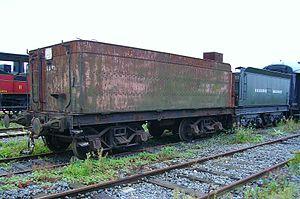
Les tenders 24 A 30 et 18 B 579 au dépôt de Longueville le 16 septembre 2006.
Le musée vivant du chemin de fer, géré par l'Association de jeunes pour l'entretien et la conservation des trains d'autrefois, est situé dans l'ancien dépôt de locomotives de Longueville, à proximité de la gare SNCF, dans le département de Seine-et-Marne en région Île-de-France.
Les 140 dites improprement Pershing sont des locomotives à vapeur commandées par le corps des Royal Engineers de l'armée britannique, l'armée des États-Unis, la Compagnie du chemin de fer Paris-Lyon-Méditerranée, la Compagnie des chemins de fer de l'État et par la Compagnie du chemin de fer de Paris à Orléans.